298th Infantry Division (Wehrmacht)

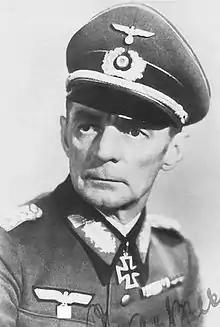
Walther Graeßner, divisional commander of the 298th Infantry Division between 6 February 1940 and 1 January 1942.

The 298th Infantry Division was formed as a division of the eighth Aufstellungswelle at Neuhammer military base on 6 February 1940. Initially headquartered at Breslau, the 298th Infantry Division was made of up three infantry regiments numbered 525 through 527, the Artillery Regiment 298, as well as the Division Units 298, comprising various support formations. The division was built around battalion-sized cadres supplied by the 7th, 8th, 28th, 62nd, 252nd, and 253rd Infantry Divisions, as well as recruits from the Silesia region. The initial divisional commander was Walther Graeßner, appointed on 6 February 1940.